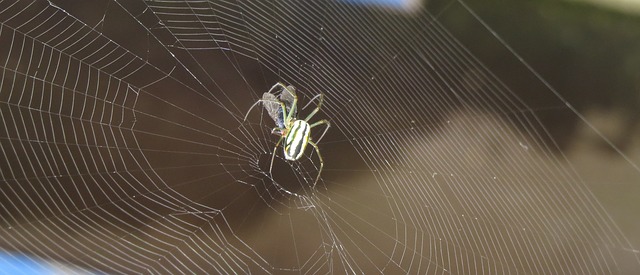
Label: ragno